Religiosity

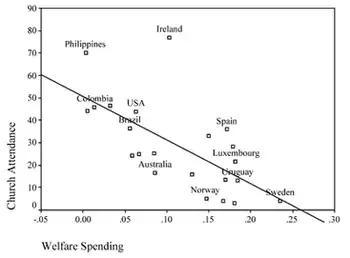
National welfare spending vs church attendance in Christian societies

The contributions of genes and environment to religiosity have been quantified in studies of twins and sociological studies of welfare, availability, and legal regulations (state religions, etc.).